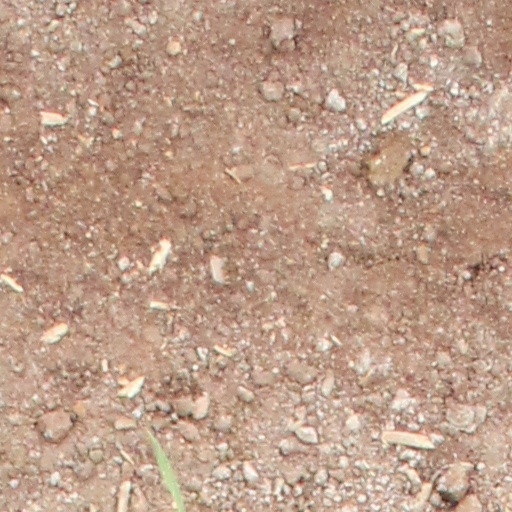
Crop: wheat